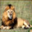
Label: lion